Marquise-Rinxent station

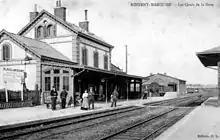
Marquise-Rinxent railway station about 1900

Marquise-Rinxent is a railway station on the Boulogne-Ville line in Calais-Maritime serving the towns Marquise and Rinxent, in the Pas-de-Calais department, in the Hauts region of northern France. It is a station of the French National Railway Company (SNCF), served by TER Hauts-de-France trains. It is open to freight service.